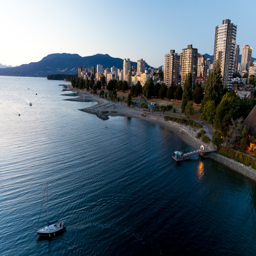
the view of the skyline and mountains looking out .